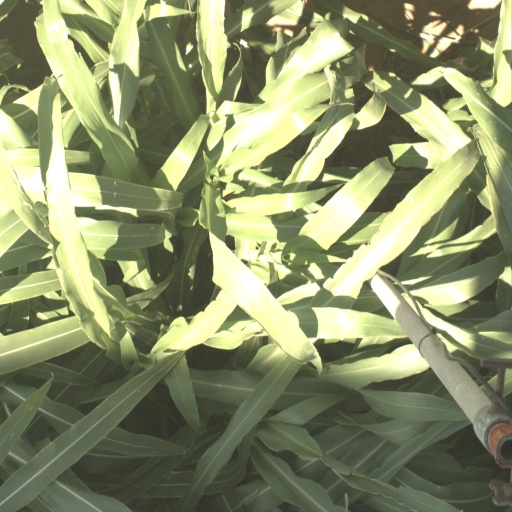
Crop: sorghum